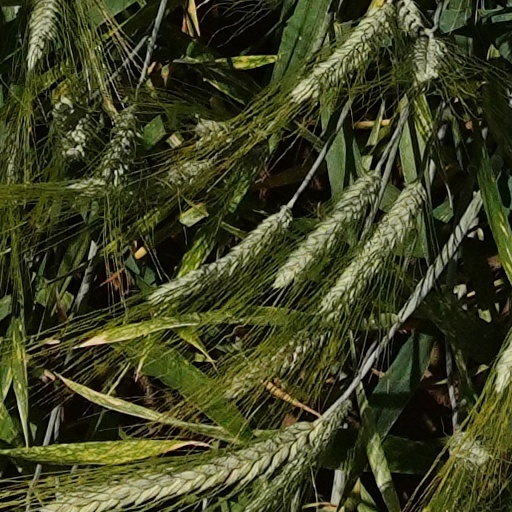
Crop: wheat